Ardler railway station

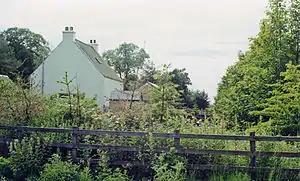
Remains of the station in 1997

Ardler railway station served the village of Ardler in the Scottish county of Perth and Kinross. Its proximity to Alyth Junction made it part of the divergence of the Dundee and Newtyle Railway from the Scottish Midland Junction Railway running between Perth and Arbroath.